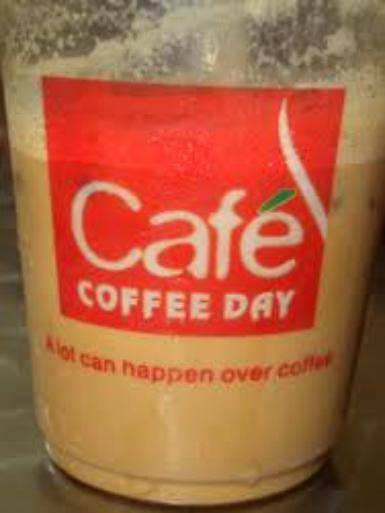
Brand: Cafe Coffee Day
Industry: Food